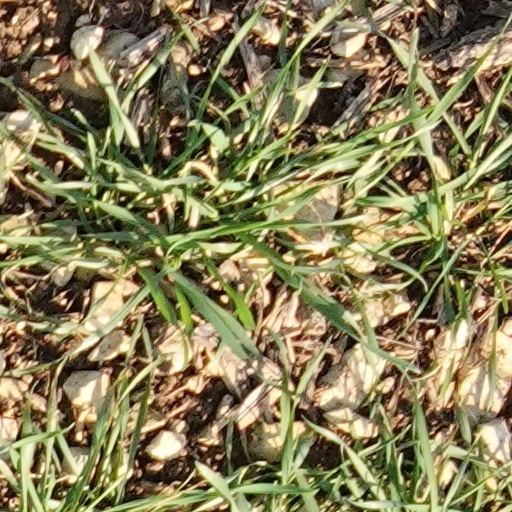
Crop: wheat